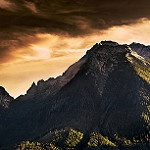
Label: mountain